History of United Nations peacekeeping

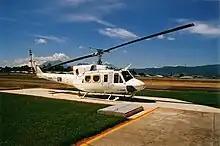
Alpine Helicopters contract Bell 212 on MINUGUA peacekeeping duty in Guatemala, 1998

With the decline of the Soviet Union and the advent of perestroika, the Soviet Union drastically decreased its military and economic support for a number of "proxy" civil wars around the globe. It also withdrew its support from satellite states and one UN peacekeeping mission, UNGOMAP, was designed to oversee the Pakistan–Afghanistan border and the withdrawal of Soviet troops from Afghanistan as the USSR began to refocus domestically. In 1991, the USSR dissolved into 15 independent states. Conflicts broke out in two former Soviet Republics, the Georgian–Abkhazian conflict in Georgia and a civil war in Tajikistan, which were eventually policed by UN peacekeeping forces, UNOMIG and UNMOT respectively.